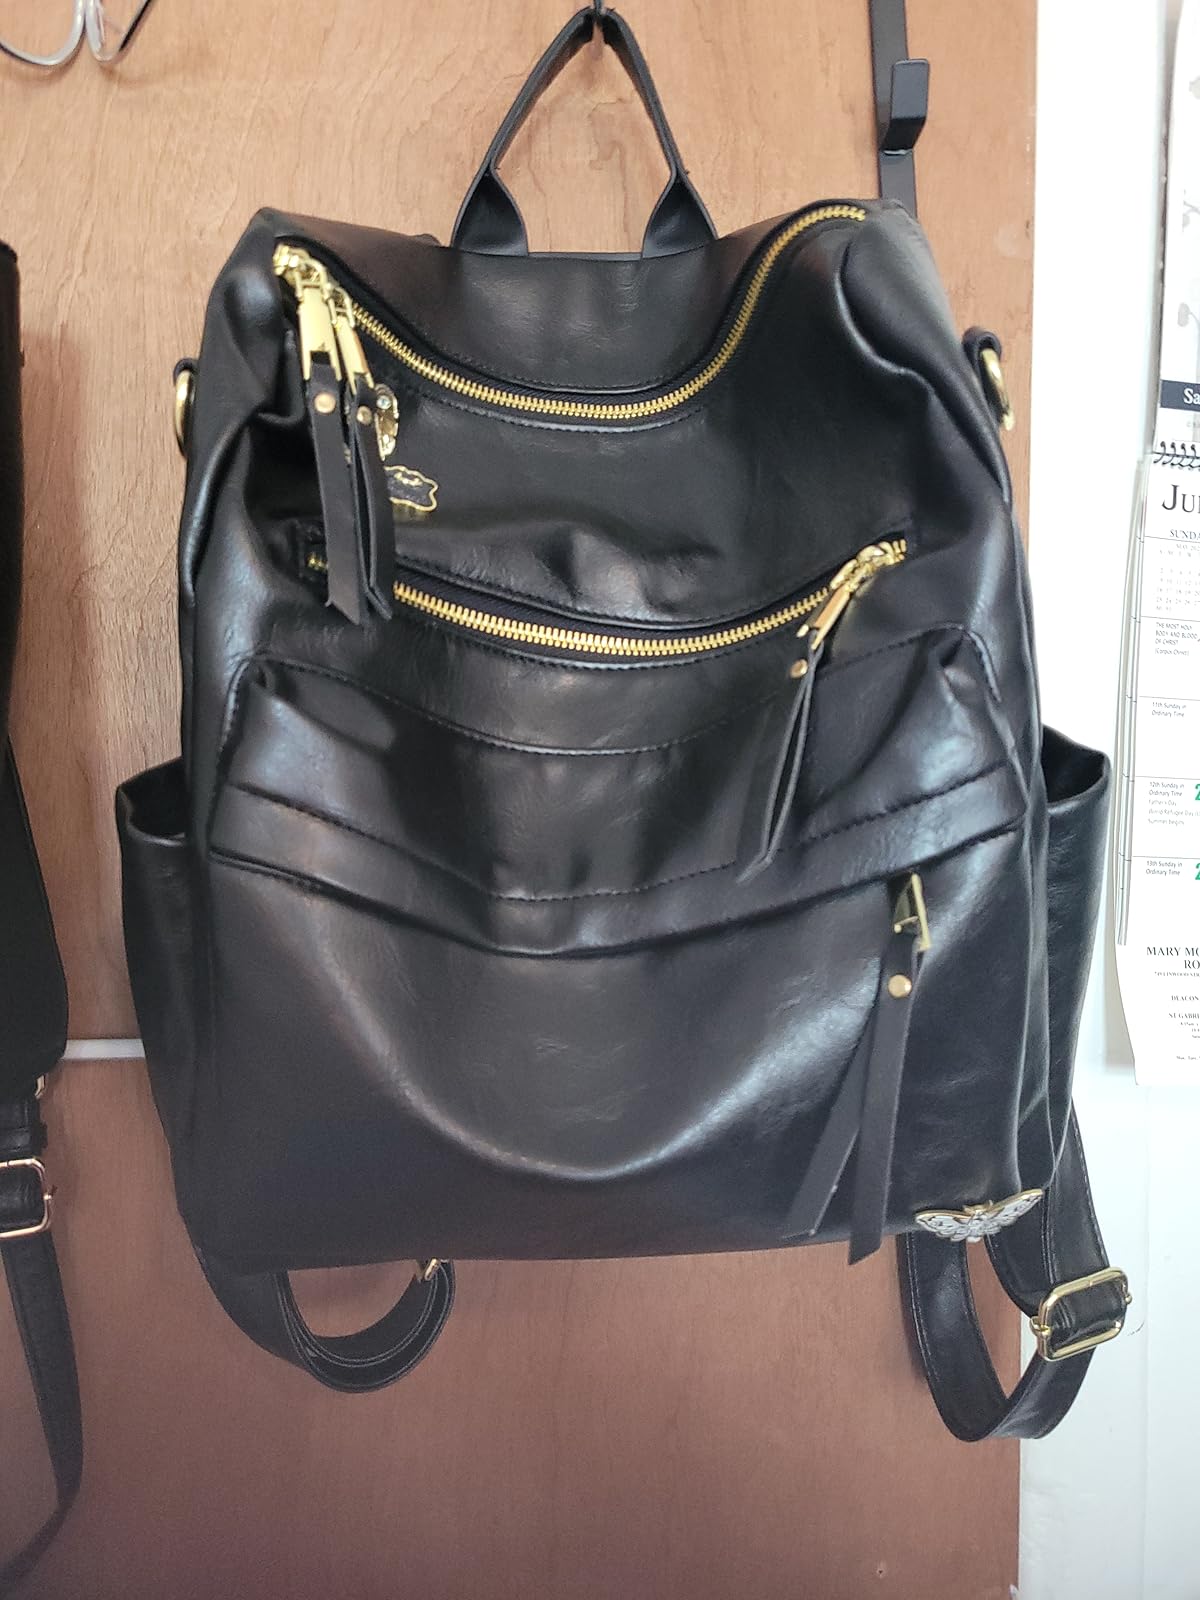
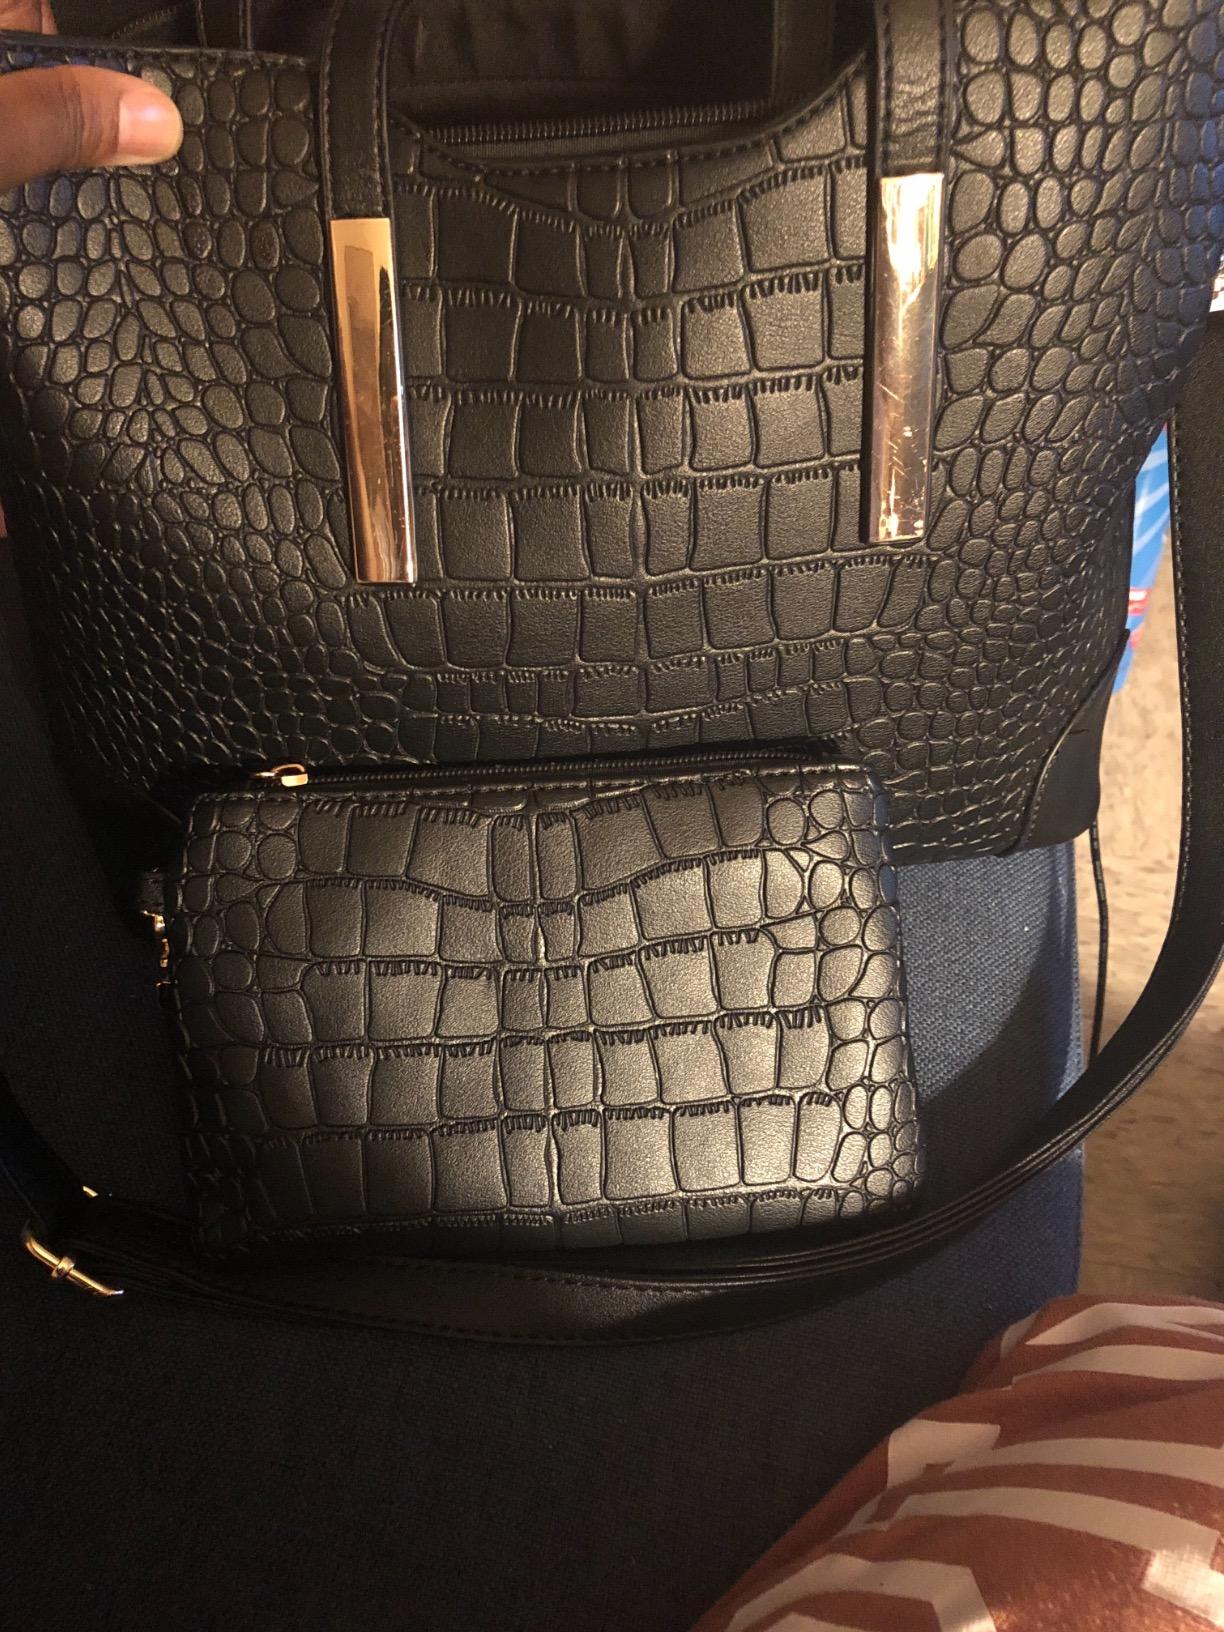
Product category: accessories_handbag
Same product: no